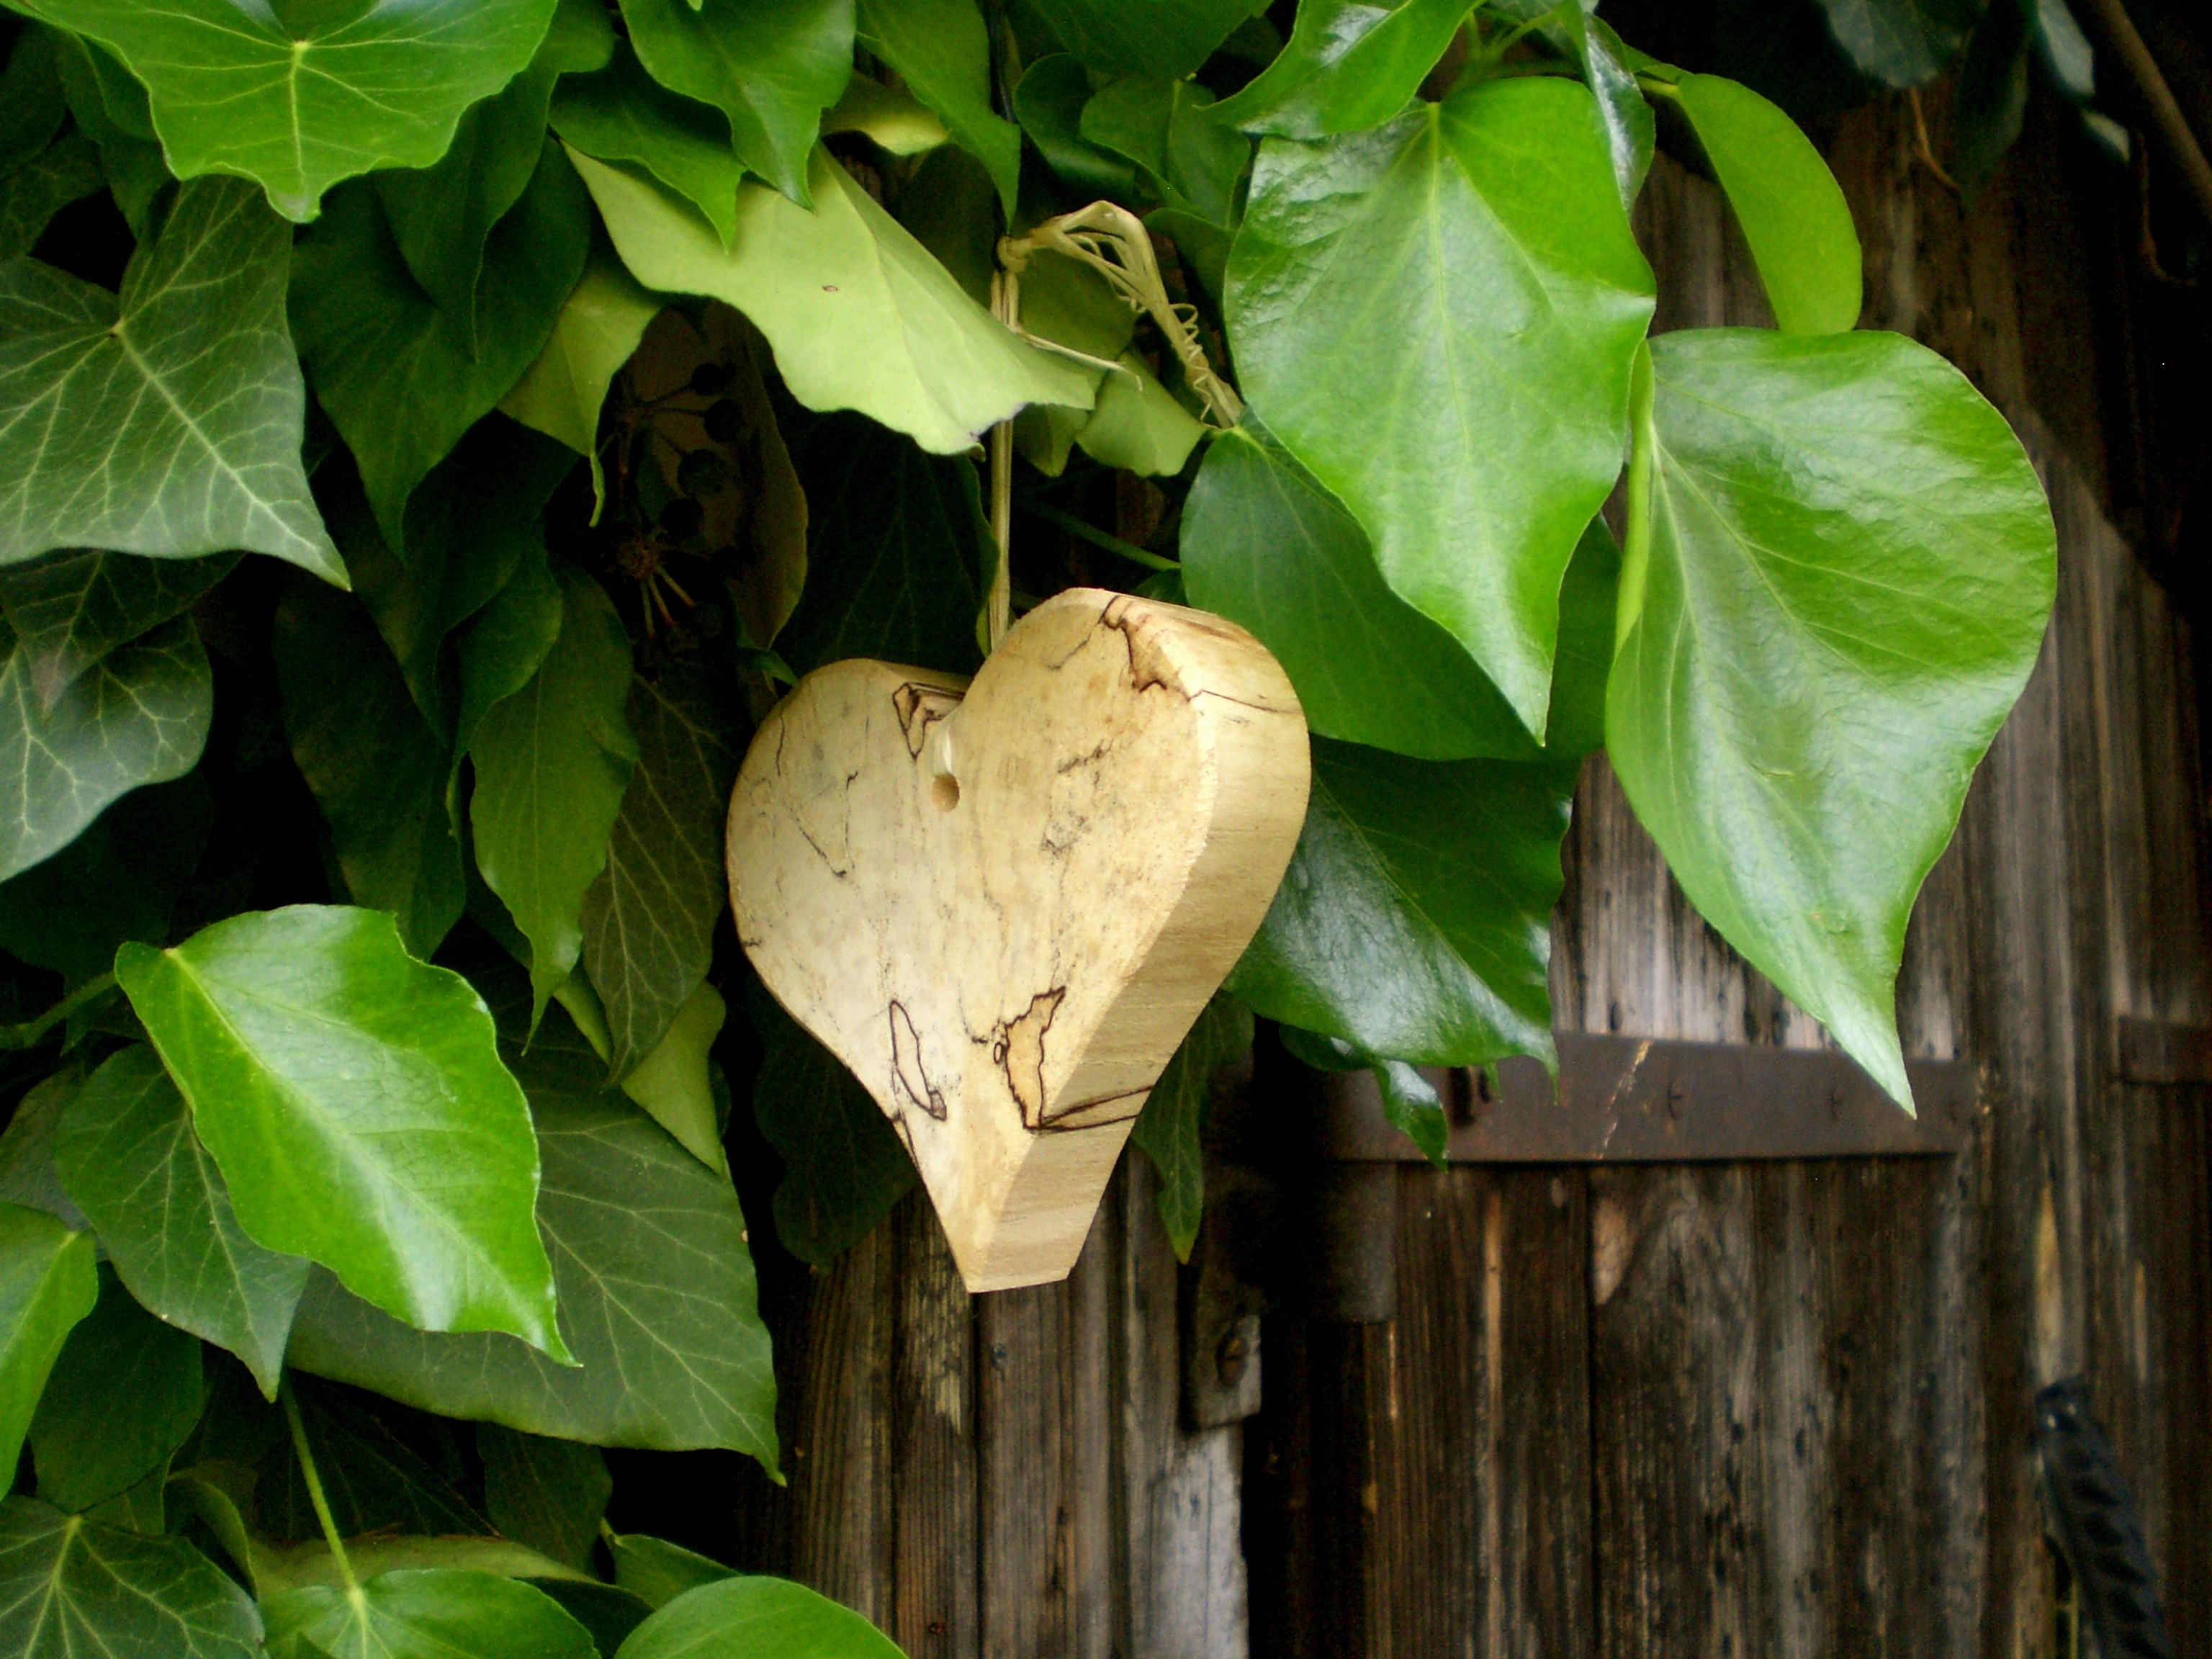
tree, nature, branch, plant, wood, leaf, flower, heart, green, symbol, produce, ivy, romantic, botany, climber, flora, still life, leaves, grapevines, feelings, arum, flowering plant, common ivy, plant stem, woody plant, land plant